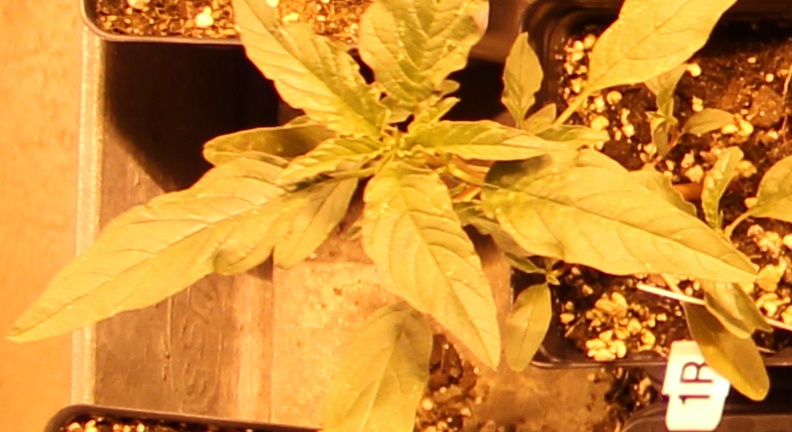
Label: Waterhemp